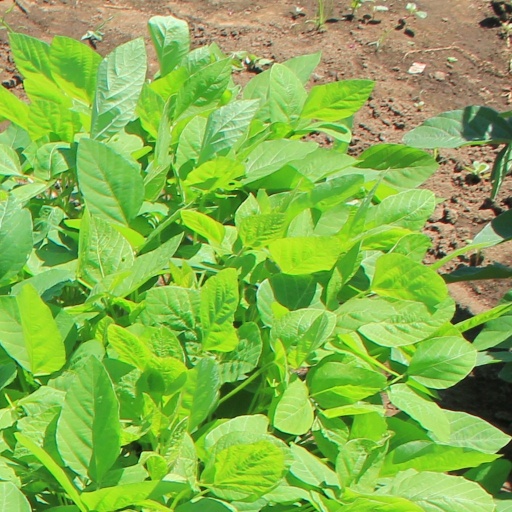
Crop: soybean